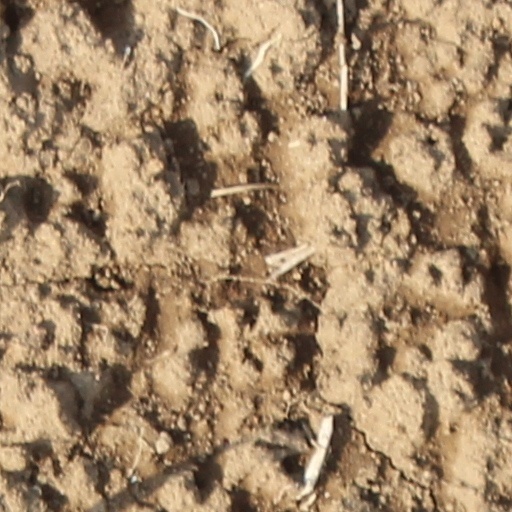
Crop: wheat